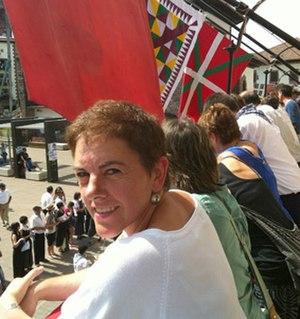
Mertxe Aizpurua Arzallus, née le 18 janvier 1960, est une femme politique espagnole membre du parti politique basque Euskal Herria Bildu.